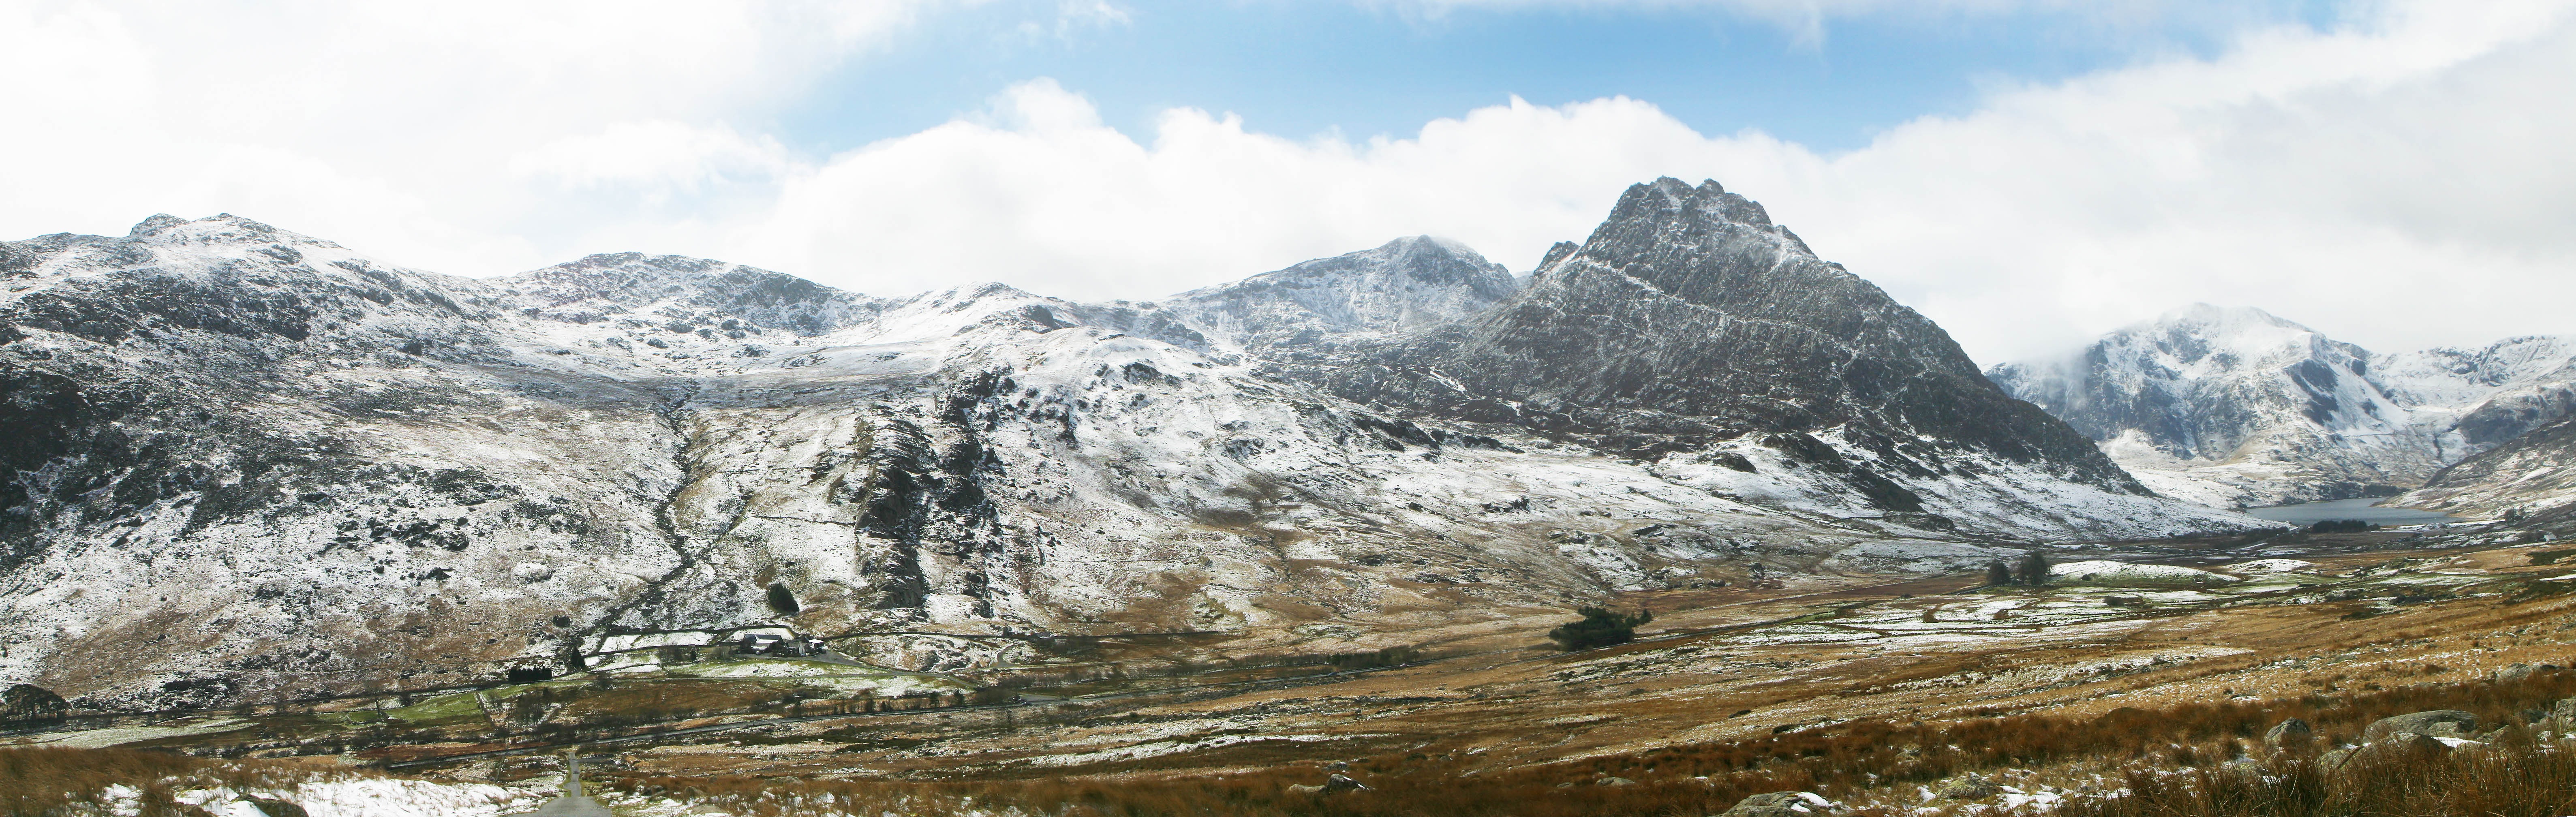
landscape, wilderness, mountain, valley, mountain range, panorama, scenic, ridge, uk, wales, north, massif, alps, plateau, welsh, fell, cirque, moraine, snowdonia, landform, tryfan, mountain pass, bethesda, geographical feature, mountainous landforms, geological phenomenon